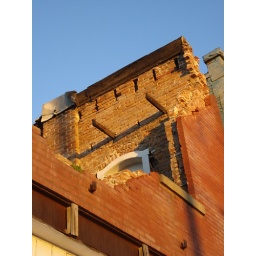
Abandoned building in the warehouse district. ~ Houston, Texas